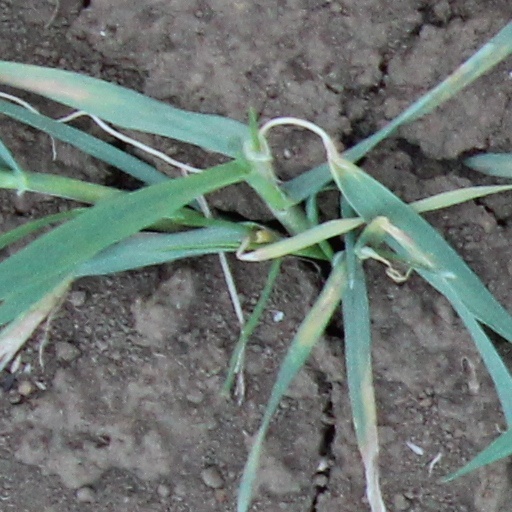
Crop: wheat